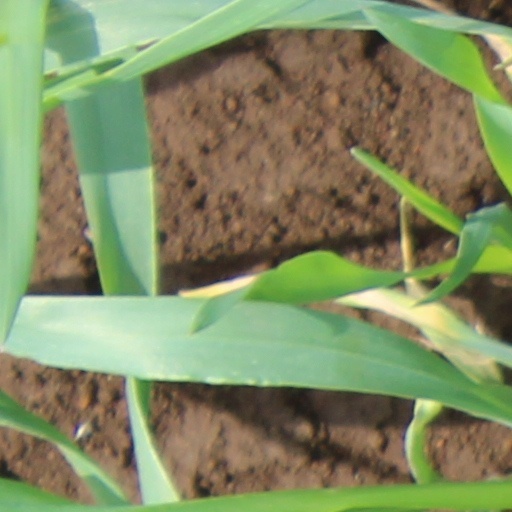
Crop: wheat